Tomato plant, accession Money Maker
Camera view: vertical (180 deg); turntable rotation: 270 degrees
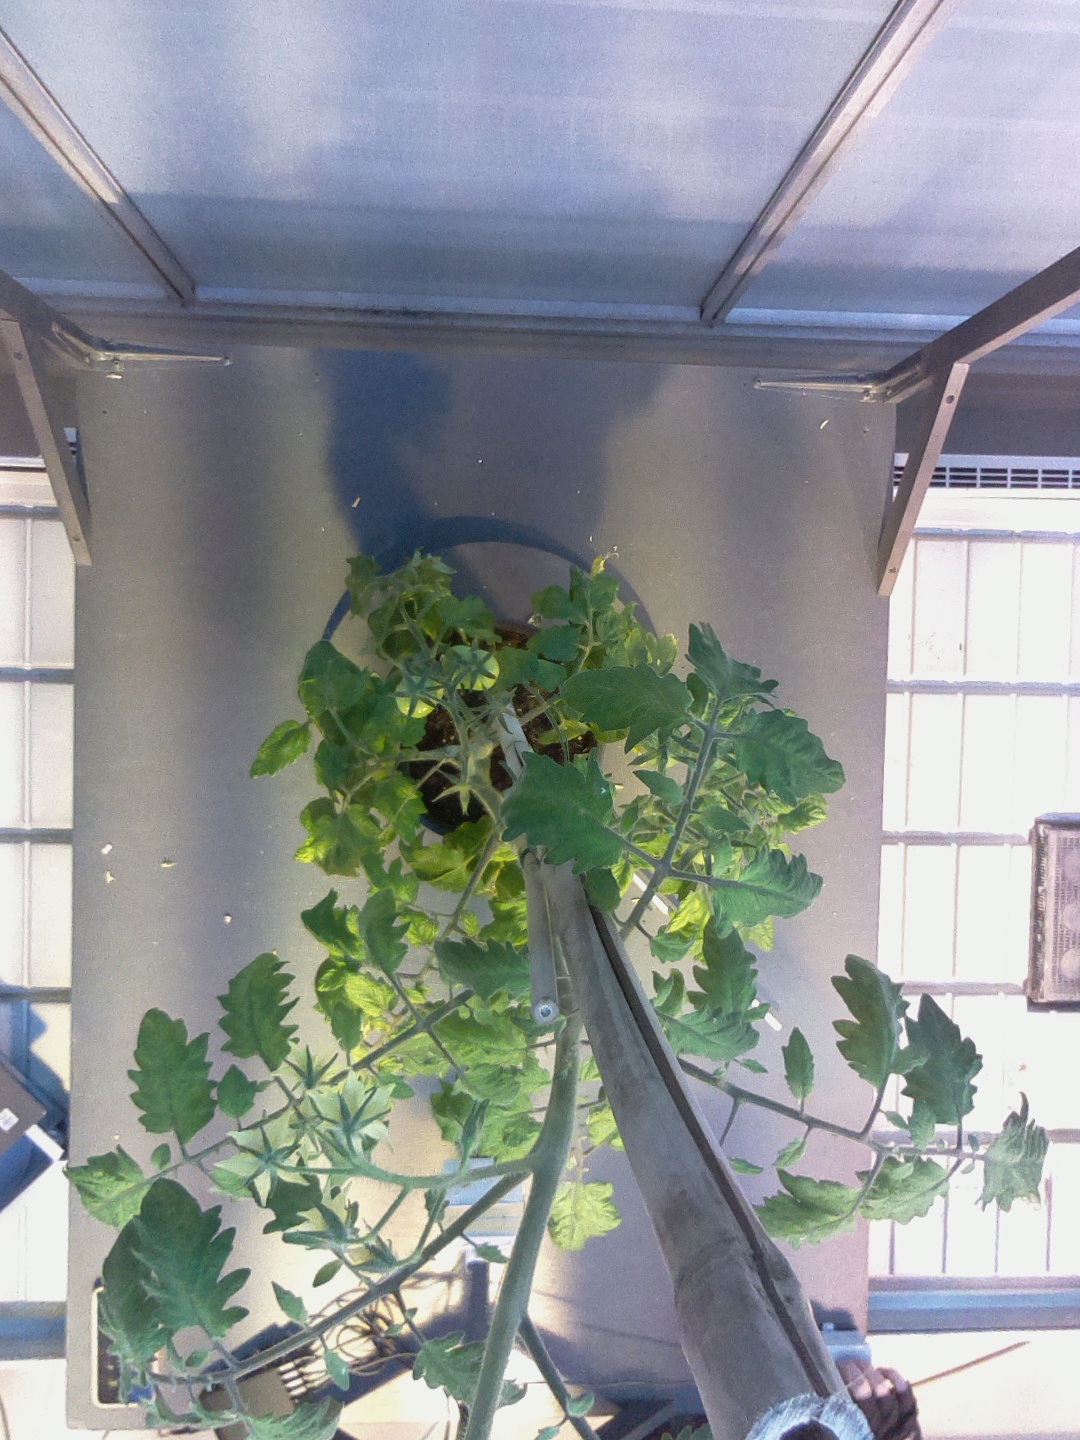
BBCH growth stage 73: 30%-40% of final fruit size